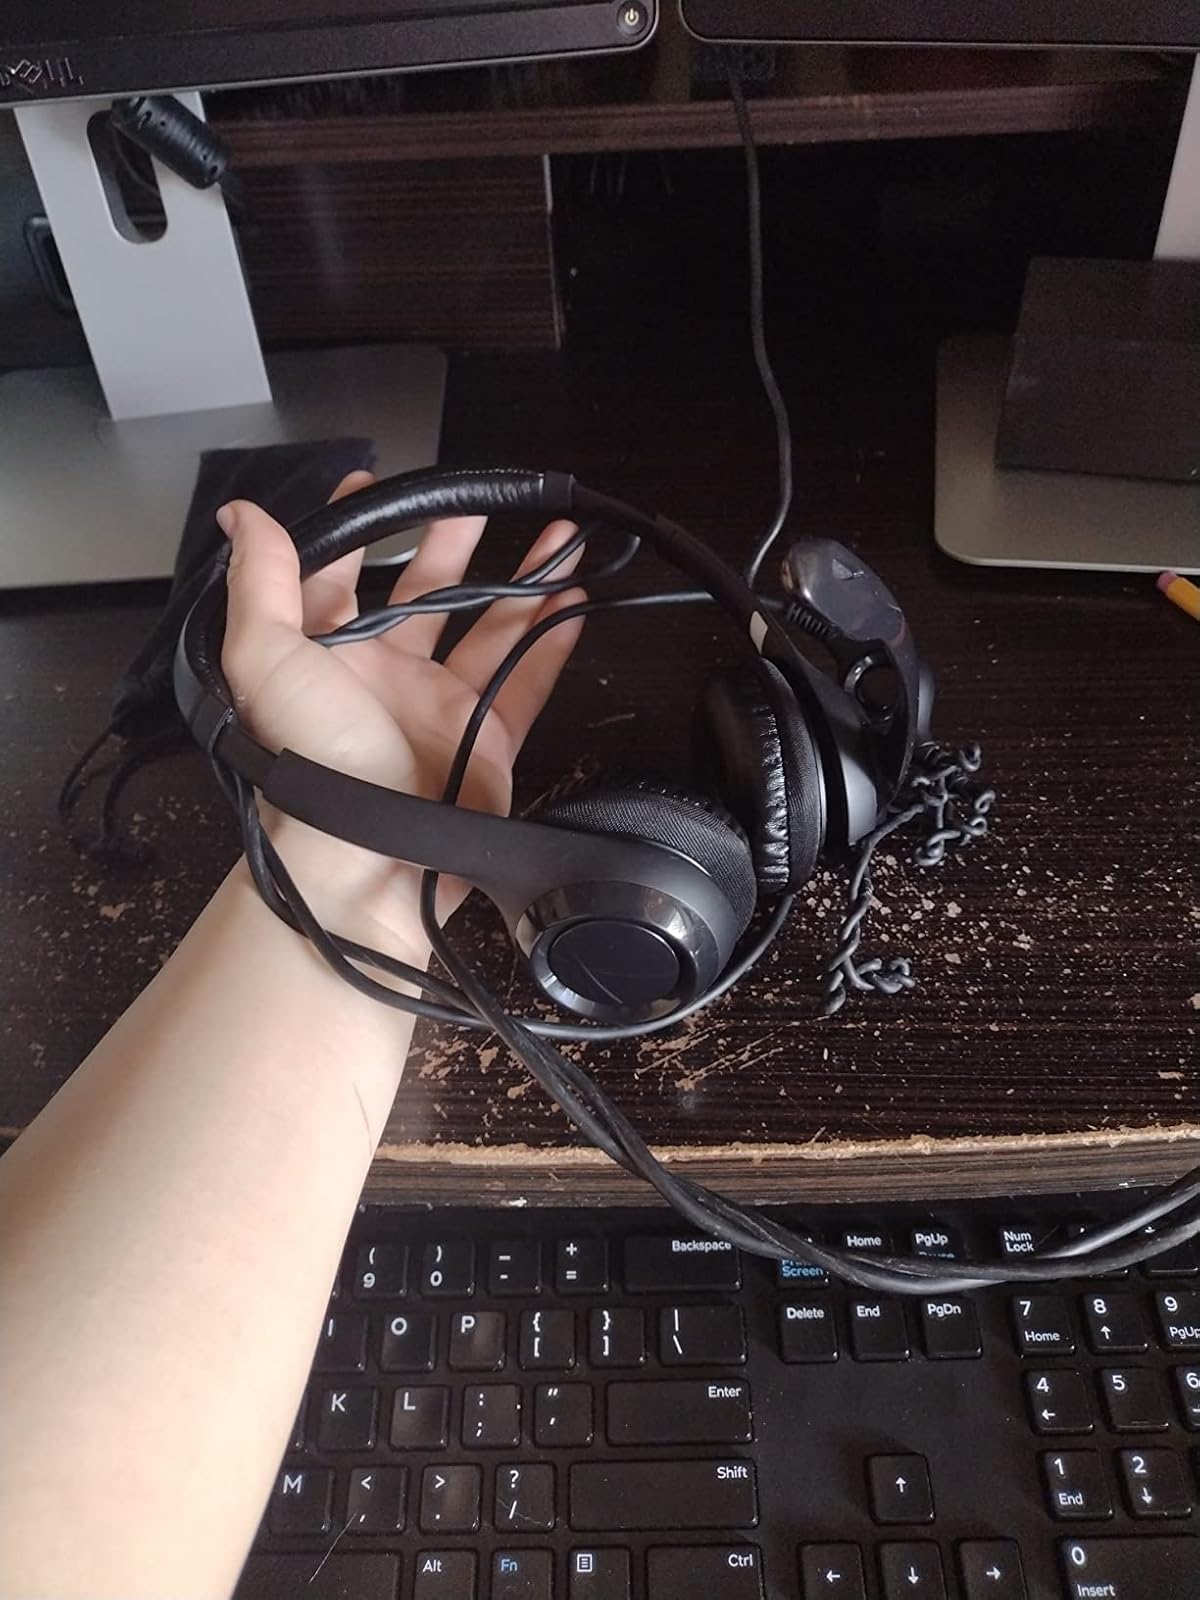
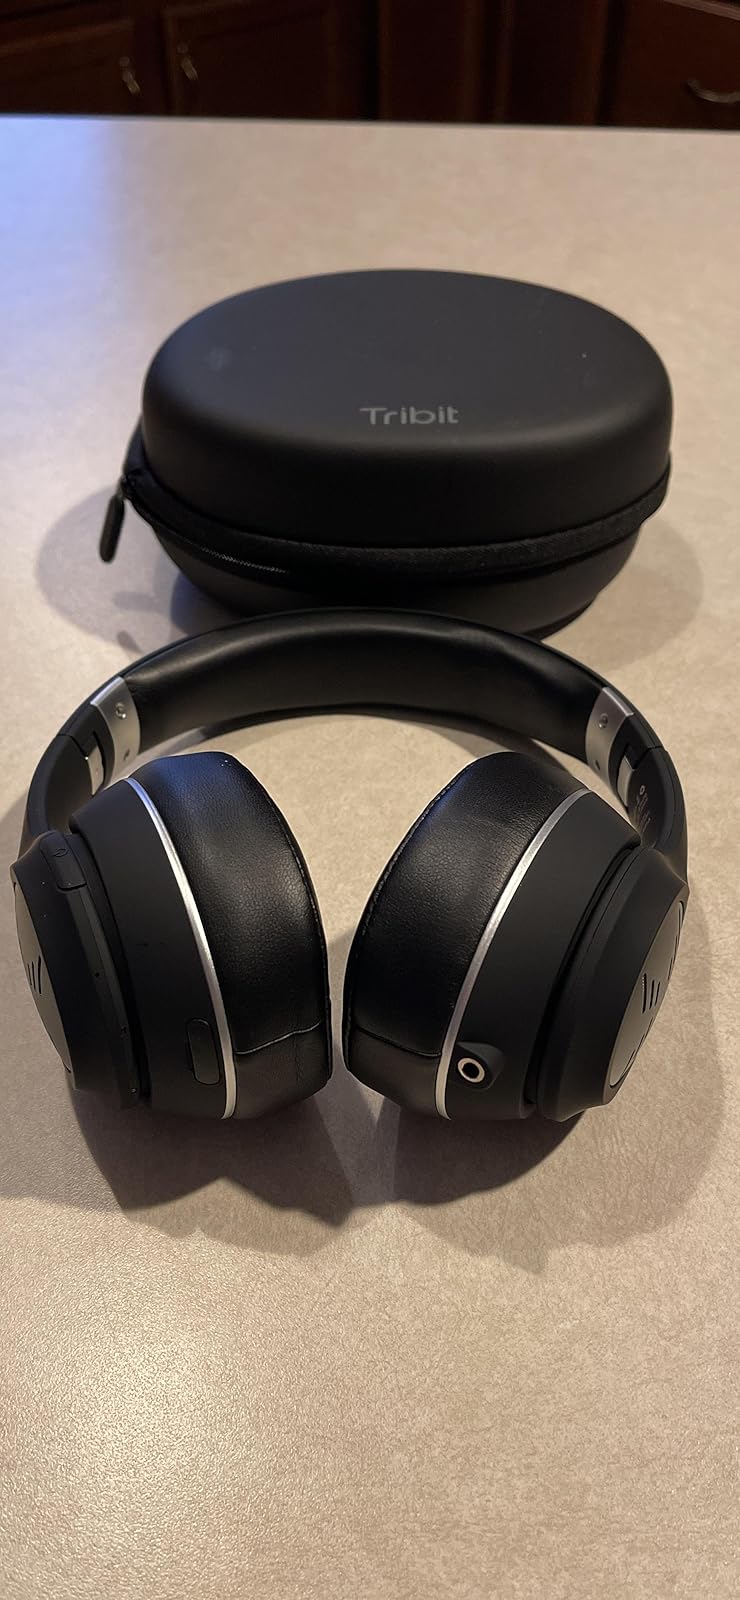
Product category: headphones
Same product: no